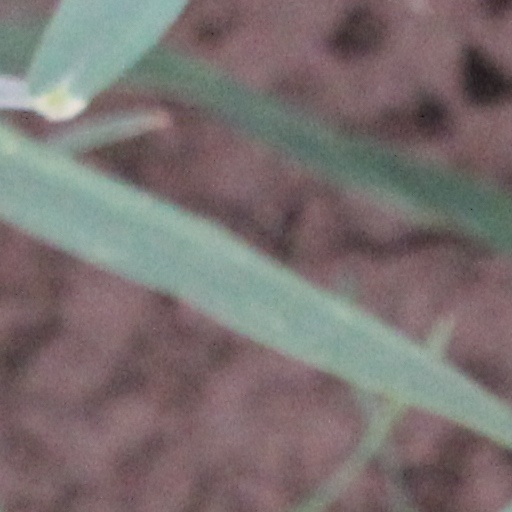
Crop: wheat